Toyota

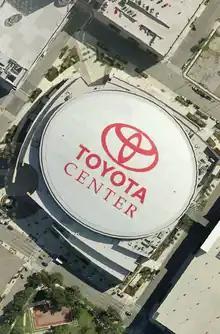
Satellite view of the Toyota Center in Houston, Texas, with the logo on top of the roof

Toyota is headquartered in the city of Toyota, which was named Koromo until 1951, when it changed its name to match the automaker. Toyota City is located in the Aichi Prefecture of Japan. The main headquarters of Toyota is located in a four-story building that has been described as "modest". In 2013, company CEO Akio Toyoda reported that it had difficulties retaining foreign employees at the headquarters due to the lack of amenities in the city.